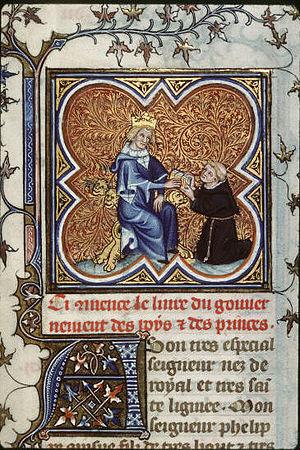
Gilles de Rome remettant son ouvrage à Philippe le Bel Čeština: Filip IV. a Gilles ze Říma
Gilles de Rome, né à Rome en 1247 et mort le 22 décembre 1316 à Avignon, est un théologien et philosophe italien, surnommé Docteur très fondé et Prince des théologiens.